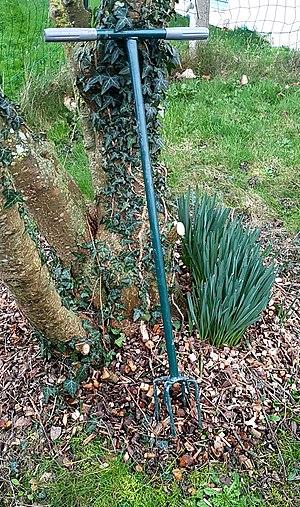
Rotogriffe de jardinage
La rotogriffe ou griffe rotative est un outil de jardinage en forme de griffe. La griffe comporte de 3 à 5 dents, qui sont de forme hélicoïdale ; elle est fixée au bout d'un long manche actionné par un guidon. On emploie l'outil pour remuer et ameublir la terre par des mouvements rotatifs. Son usage est souvent qualifié de jardinage au naturel, car la terre n'est pas retournée mais seulement affinée par rotation. La rotogriffe est utilisée pour les jardins potagers comme ceux d'ornements.